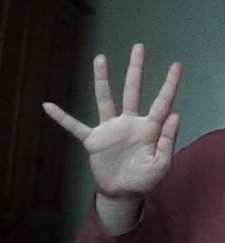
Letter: sheen